2016 FIA GT World Cup

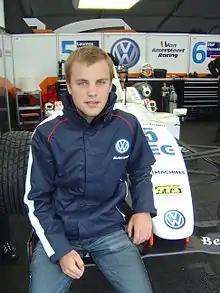
Laurens Vanthoor "(pictured in 2009)" was declared the winner of the race after his car went airborne and landed on its roof during the fifth lap.

The main race commenced in cloudy and dry weather at 12:55 local time on 20 November. The stewards led by Tim Mayer, the Automobile Competition Committee for the United States' chair, imposed three-place grid penalties on Van der Zande and Mortara for their respective collisions with Müller and O'Young in the previous day's qualification race. Müller and O'Young were withdrawn from the race due to heavy structural damage to their cars that could not be fixed in Macau. Vanthoor maintained the lead as he approached Mandarin Oriental Bend, while Bamber held off a challenge from teammate Estre for second. Bamber's block on Estre caused Engel to collide with a barrier at Reservoir Bend turn, resulting in a five-second time penalty. Engel recovered from the contact and passed Fong into the Lisboa corner to reclaim fourth position. At the conclusion of the first lap, Vanthoor led Bamber, Estre, Engel, Fong and Van der Zande who gained two positions from the start to run in sixth.